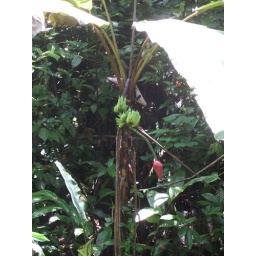
Wild banana plant in flower